Family Court of Western Australia

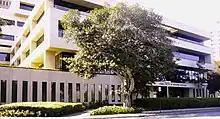
Entrance to Family Court of Western Australia at 150TerraceRoad in Perth, situated between Perth Concert Hall and Victoria Avenue

The Family Court of Western Australia is a state court that deals with family law. It was established by the passing of the "Family Court Act" (WA, 1975) and commenced operation in 1976. It is a state family court under section 41 of the Commonwealth "Family Law Act 1975", and deals with the same family law matters as the Federal Circuit and Family Court of Australia, including divorce, marital property settlements, and child custody, and also adoption and surrogacy. Although funded by the Australian Government, it is the only state-based family court in Australia. The reason for the creation of the court as a state court was to bestow additional jurisdiction related to family law on the court, which were beyond the scope of federal power, such as de facto arrangements and adoptions.